History of clockmaking in Besançon

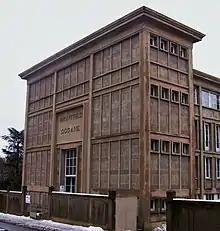
Dodane clockmaking factory

The Dodane company was founded in 1857 by Alphonse Dodane and his father-in-law François-Xavier Joubert, just over the border from Switzerland, in a village called La Rasse. The family workshop subsequently moved to Morteau, and on the eve of World War I the company specialized in wartime clockmaking products. In 1929, the factory moved to Besançon, where the brand flourished, producing up to 100,000 watches in 1983. The company is still in business today. The Dodane factory in Besançon was built by Auguste Perret from 1939 to 1943 and listed as a historic monument on June 20, 1986. Today, the building is considered an architectural masterpiece of its kind. The building is made of reinforced concrete with steel beams, and also includes a private formal garden with a swimming pool and tennis court, and was decommissioned in 1994. Located in the Montrapon-Fontaine-Écu district, the Dodane factory's architectural homogeneity is a fitting testimony to Bisont's clockmaking activity.